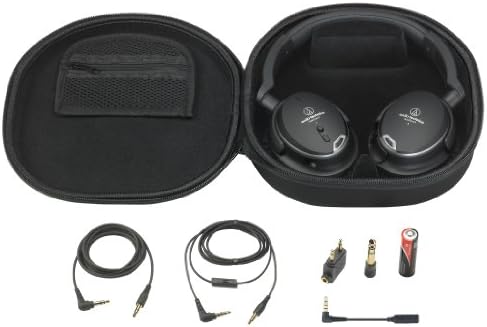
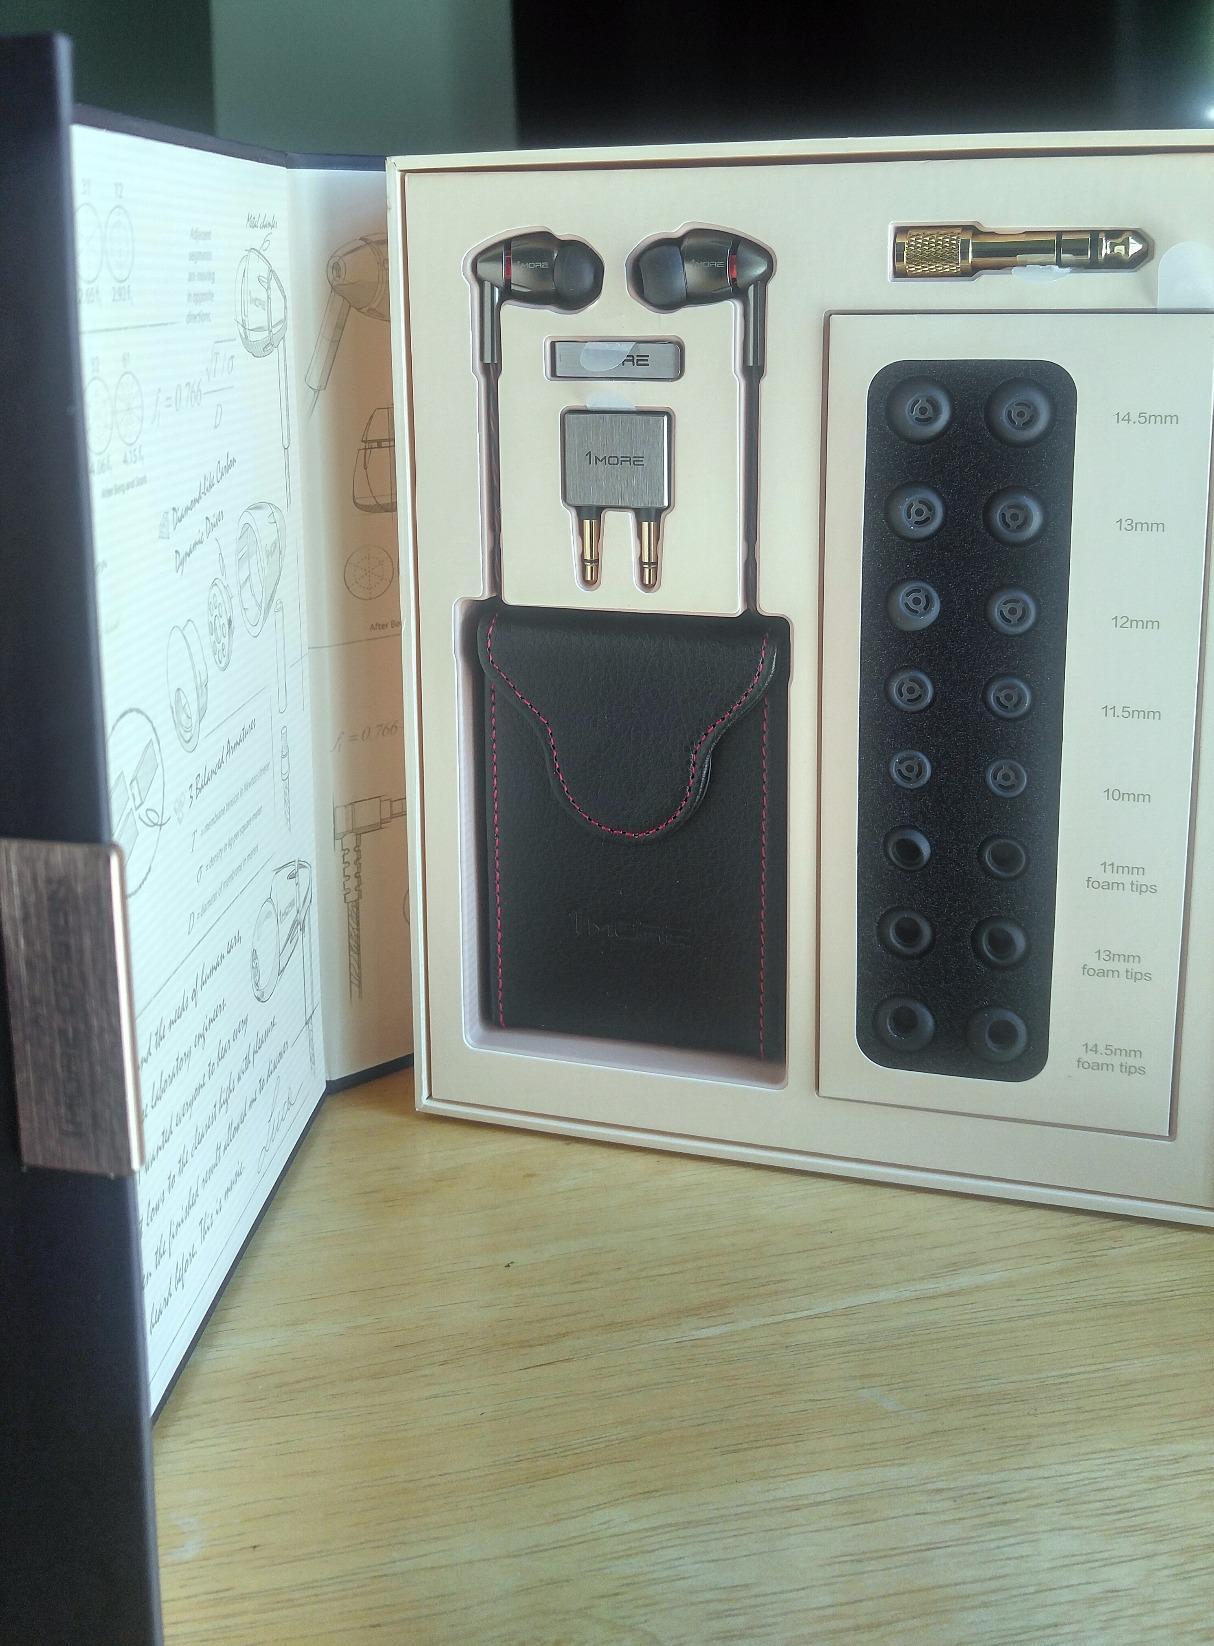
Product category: headphones
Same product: no